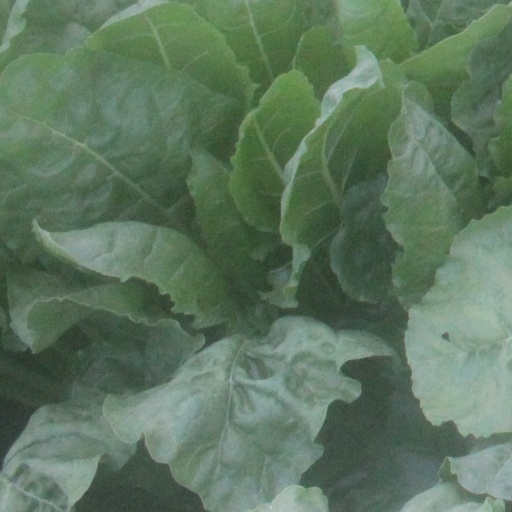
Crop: sugar beet